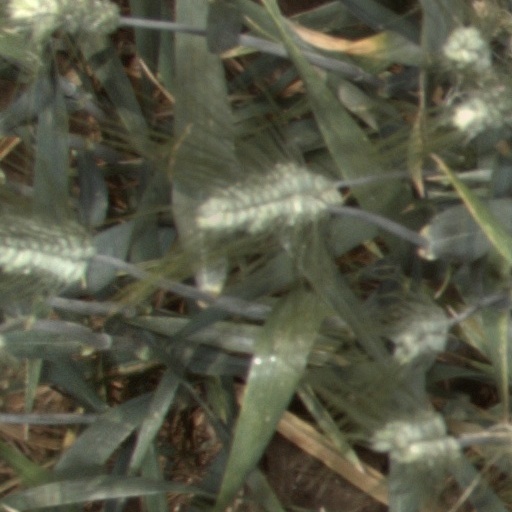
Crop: wheat